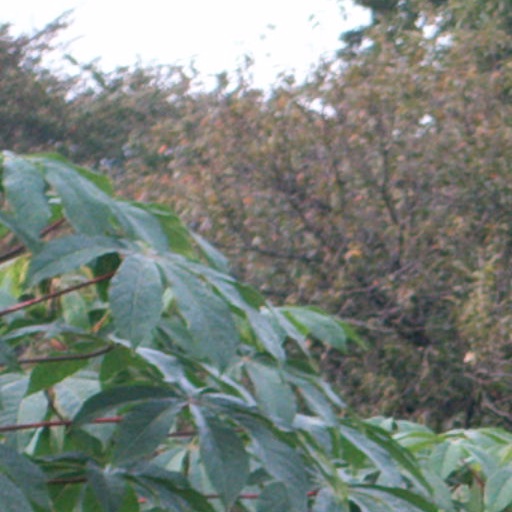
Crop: cassava